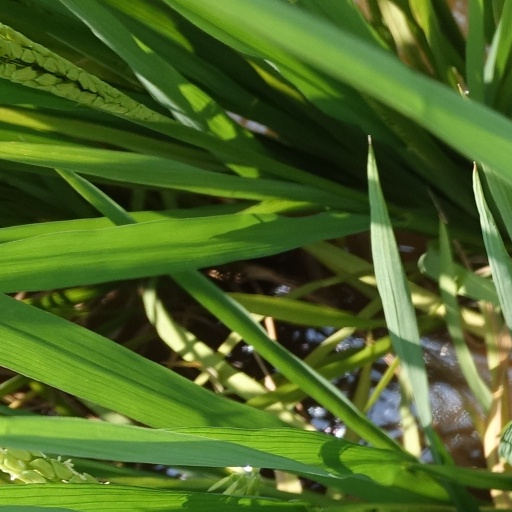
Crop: rice